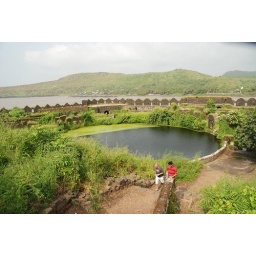
A fresh water pond inside Jeljeera fort . The entire fort is built by the rock taken from the pond portion.